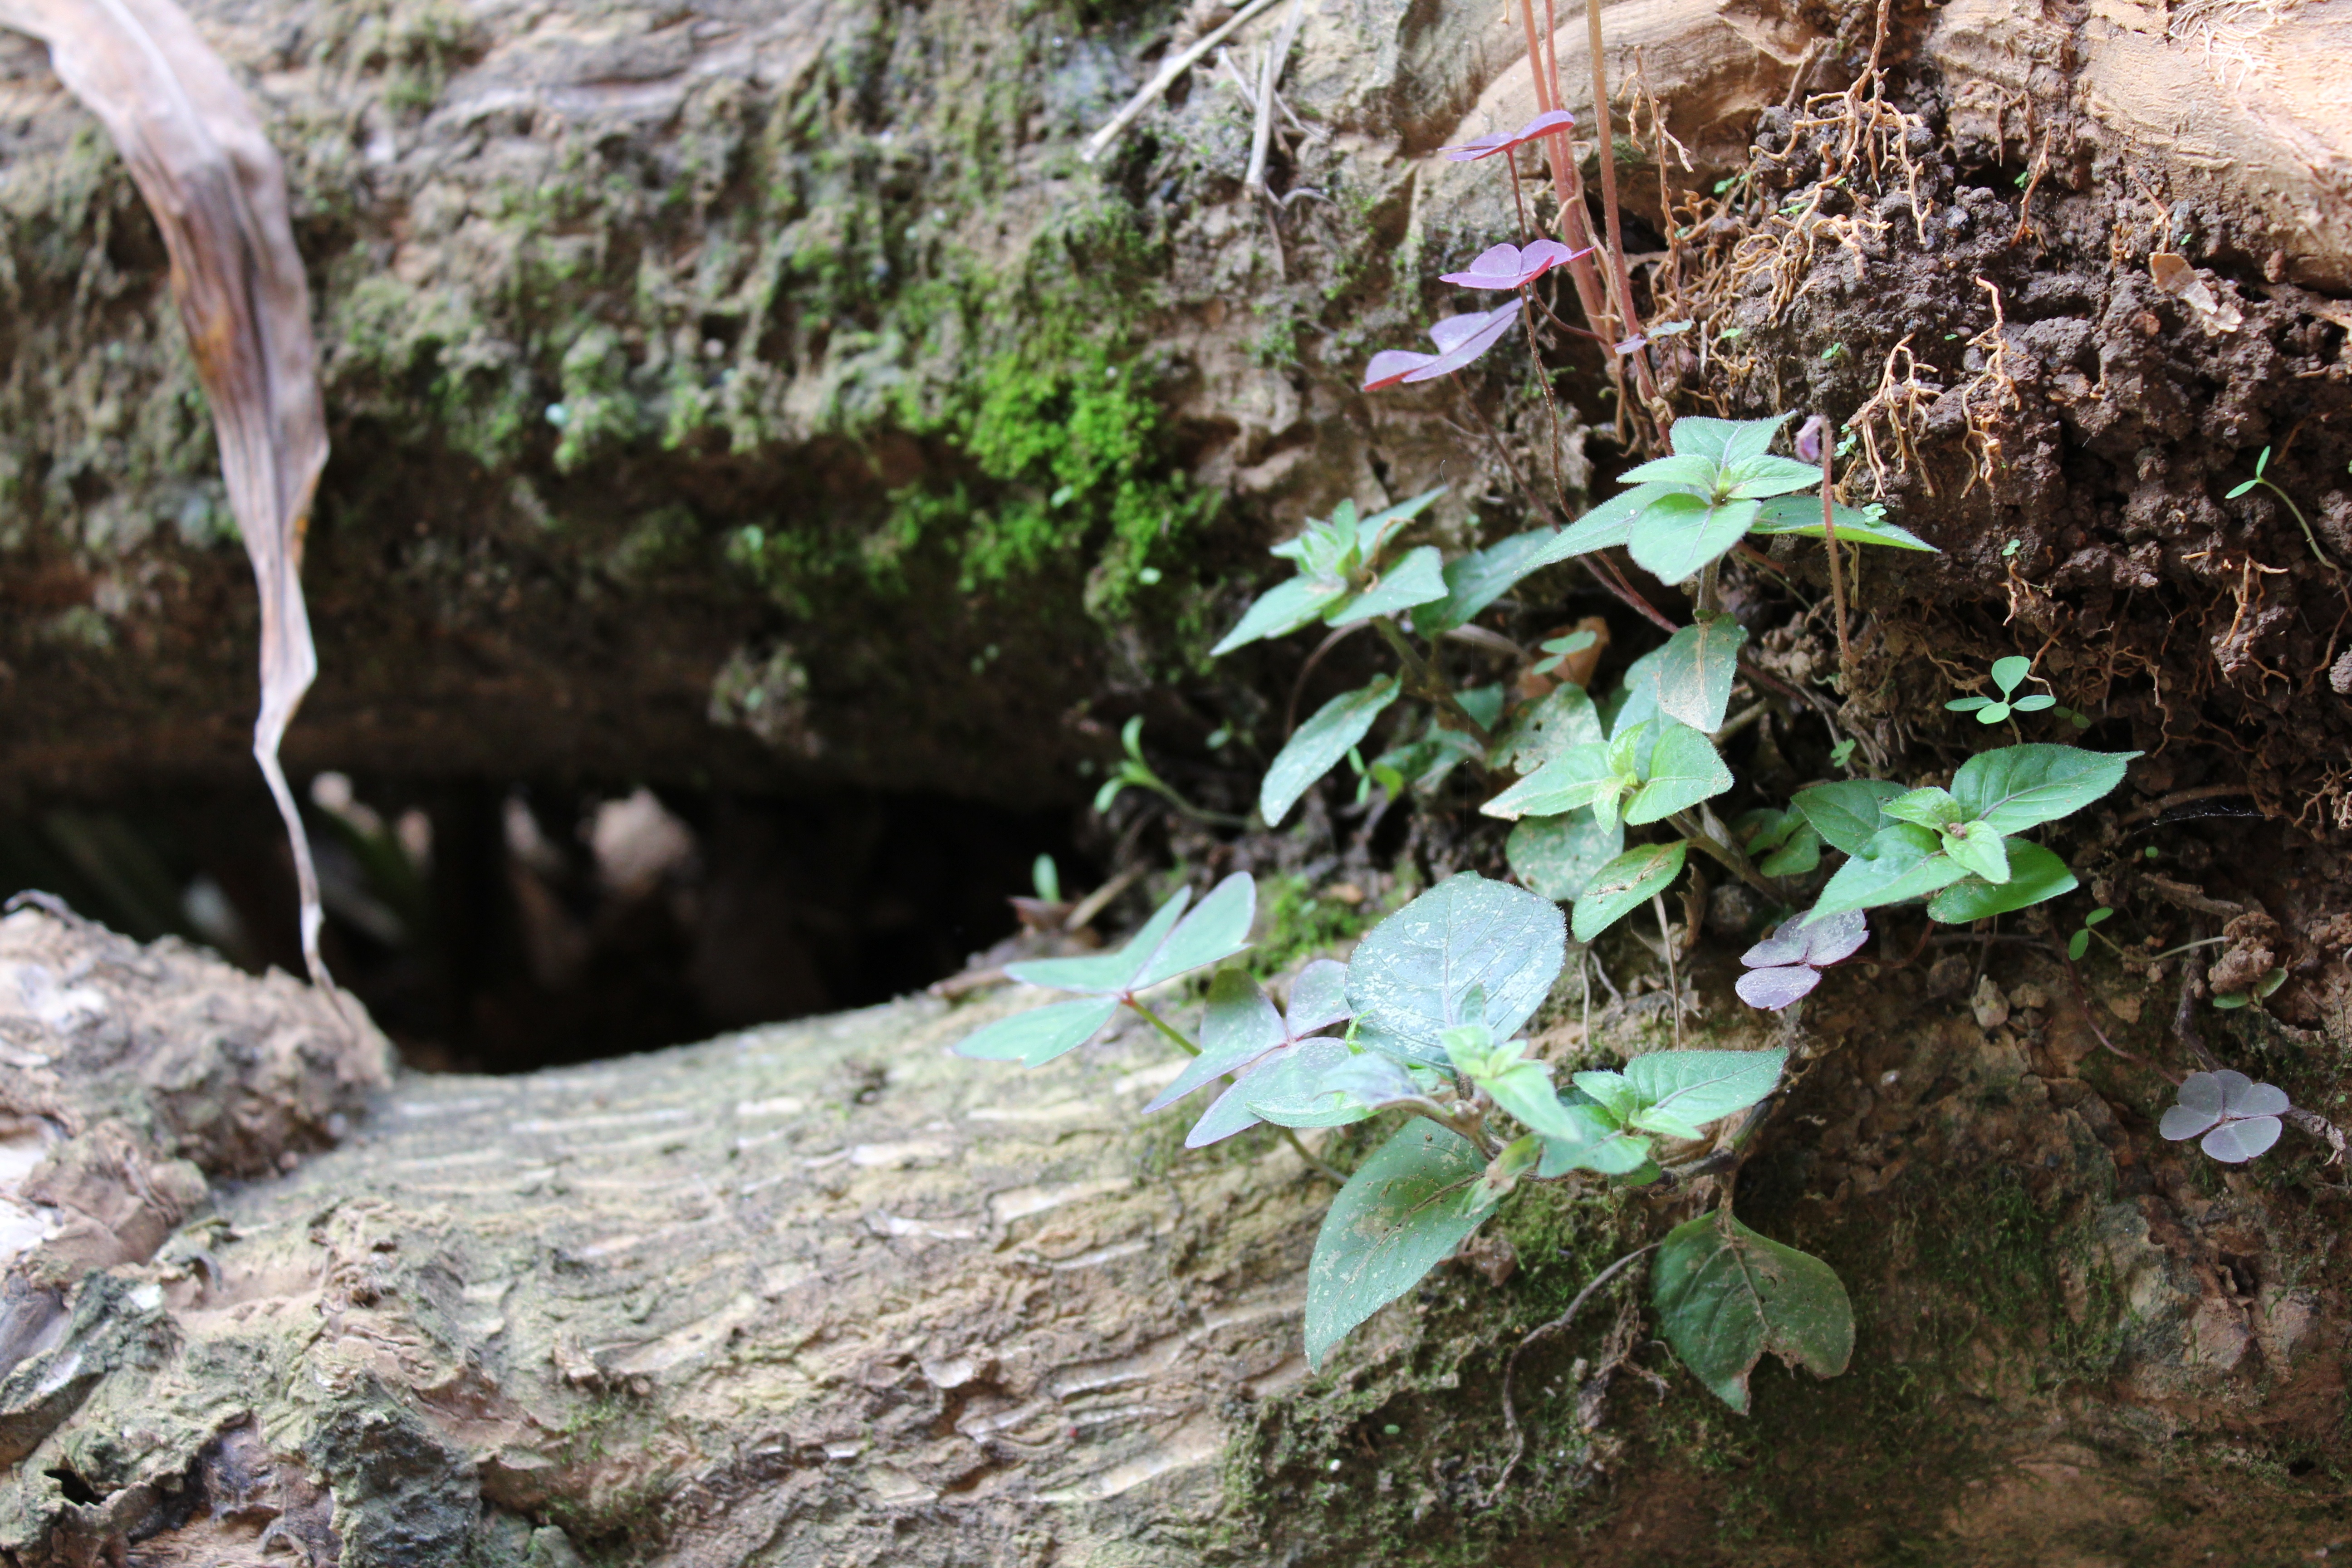
tree, forest, plant, trail, leaf, flower, stream, green, soil, flora, woodland